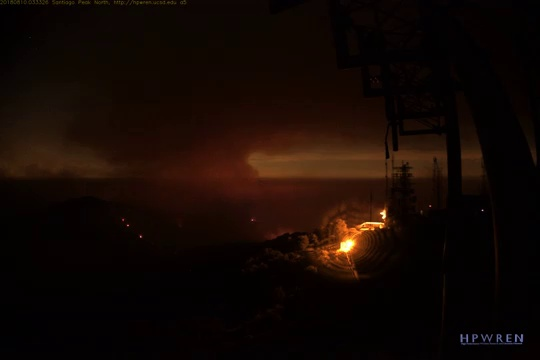
Fire: no
Smoke: yes